Caravaggio (crater)

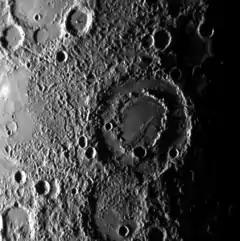
MESSENGER NAC image, acquired on third flyby in September 2009

Caravaggio is a large crater on Mercury. The crater was named after the Italian painter Caravaggio by the IAU in 2013.